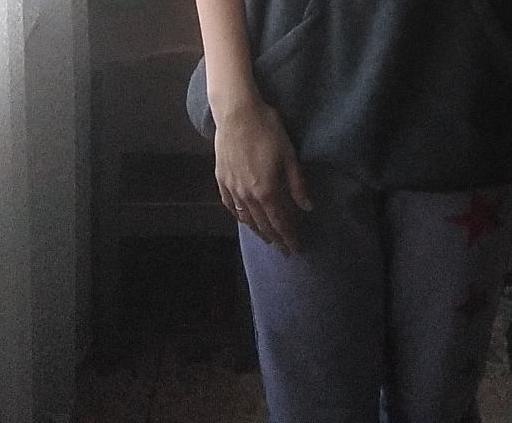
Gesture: no_gesture